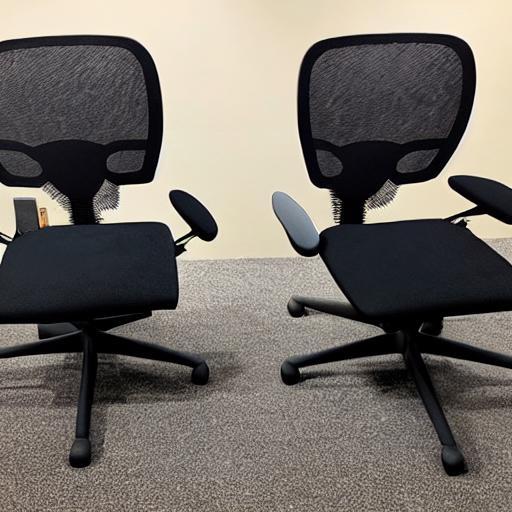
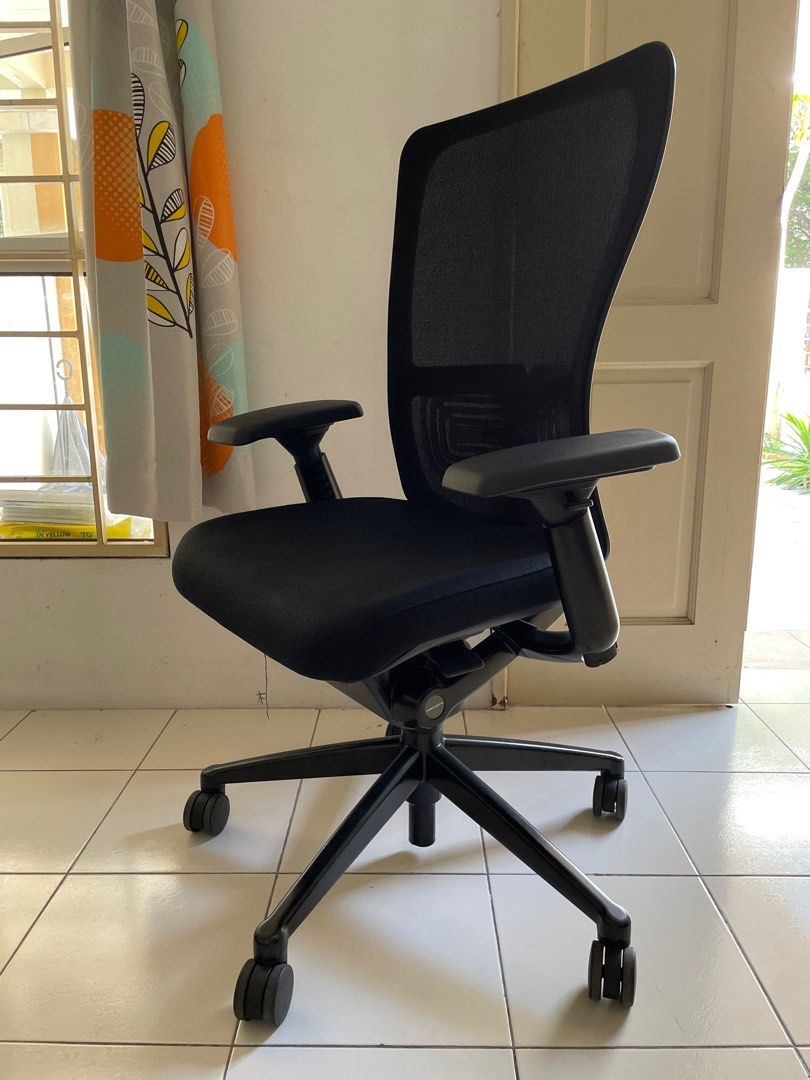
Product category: items_chair
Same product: no